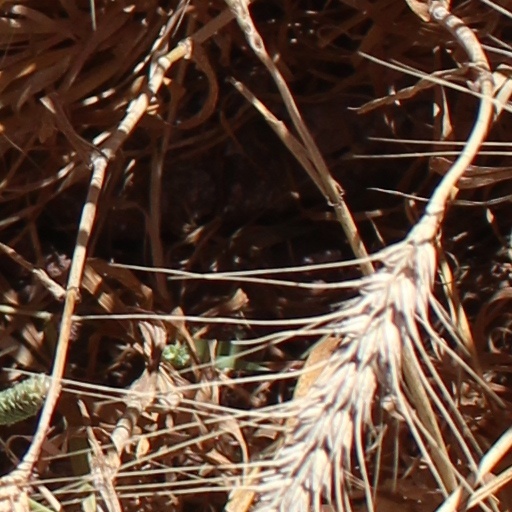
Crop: wheat